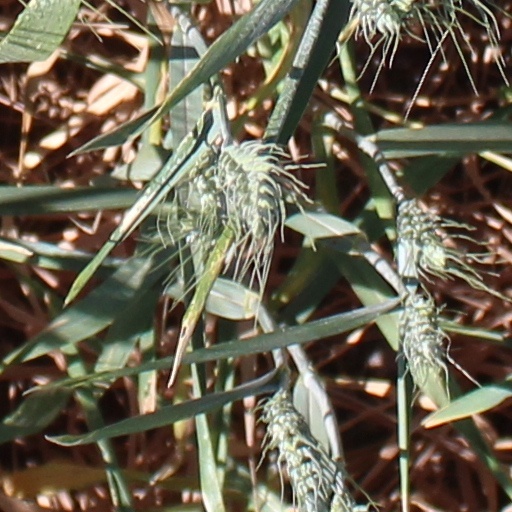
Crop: wheat